Gregor MacGregor

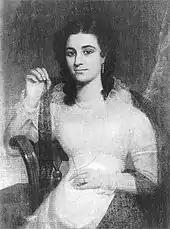
A dark-haired, exotic-looking young lady in a light-coloured dress

MacGregor arrived in the Venezuelan capital Caracas a fortnight after much of the city had been destroyed by an earthquake. With swathes of the country under the control of advancing royalist armies, the revolutionary government was losing support and starting to fracture. MacGregor dropped his pretended Scottish baronetcy, reasoning that it might undermine the republican credentials he hoped to establish, but continued to style himself "Sir Gregor" on the basis that he was, he claimed, a knight of the Portuguese Order of Christ. He offered his services directly to Miranda in Caracas. As a former British Army officer—from the famous "Die-Hards", no less—he was received with alacrity and given command of a cavalry battalion with the rank of colonel. In his first action, MacGregor and his cavalry routed a royalist force west of Maracay, between Valencia and Caracas. Subsequent engagements were less successful, but the republican leaders were still pleased with the glamour they perceived this dashing Scottish officer to give their cause.